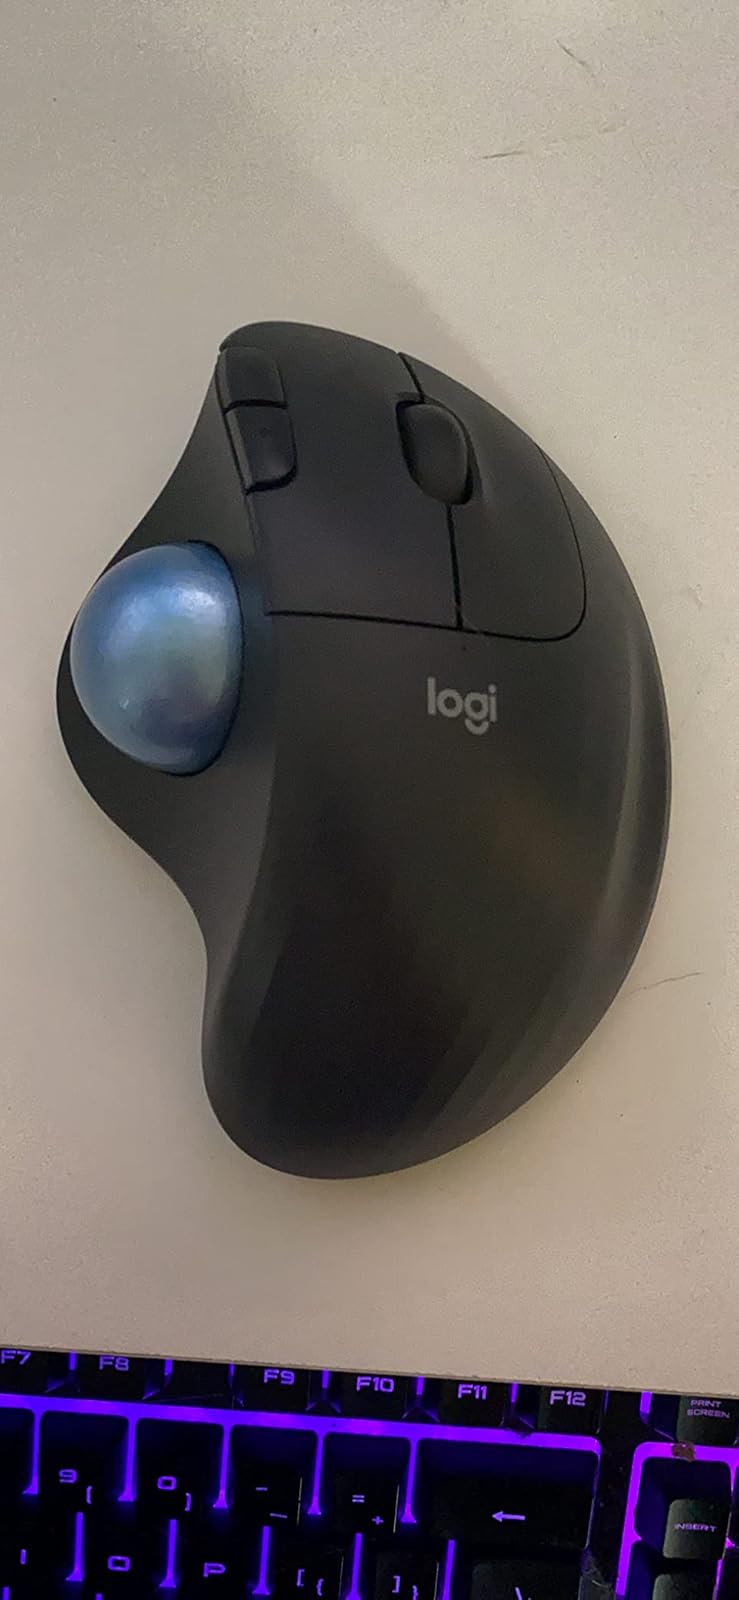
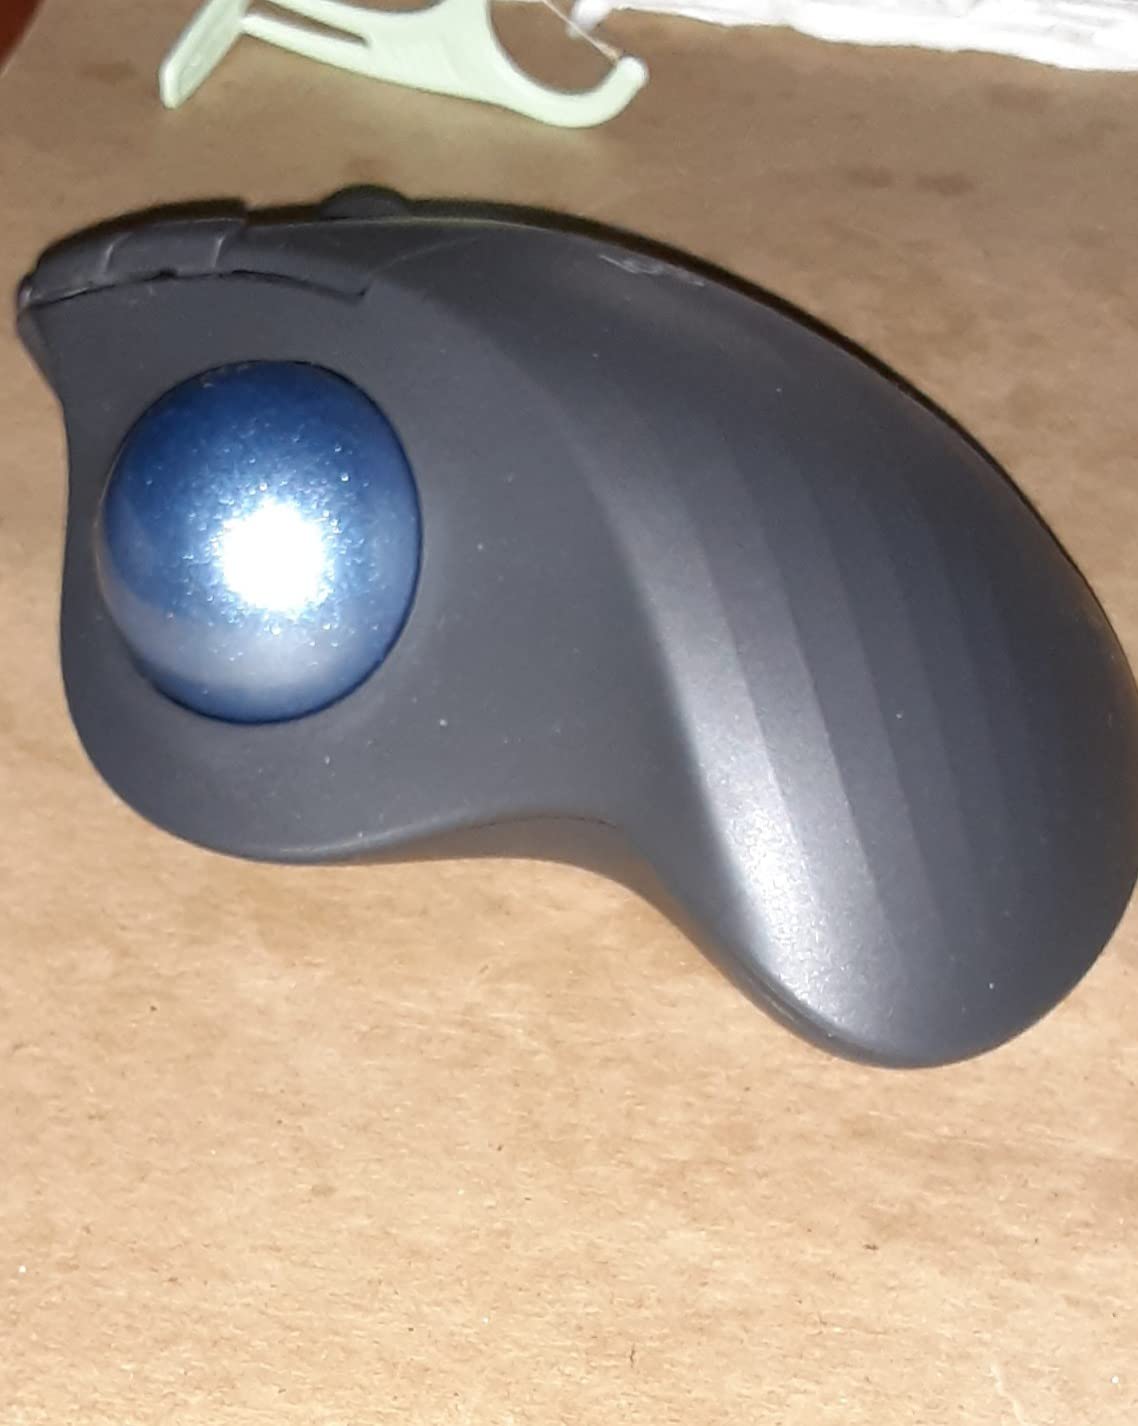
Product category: mouse
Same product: yes